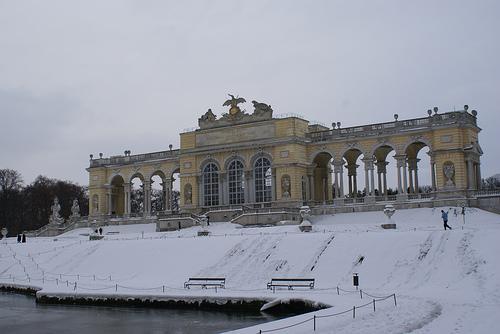
Weather: snow or frosty